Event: Ecuador Earthquake
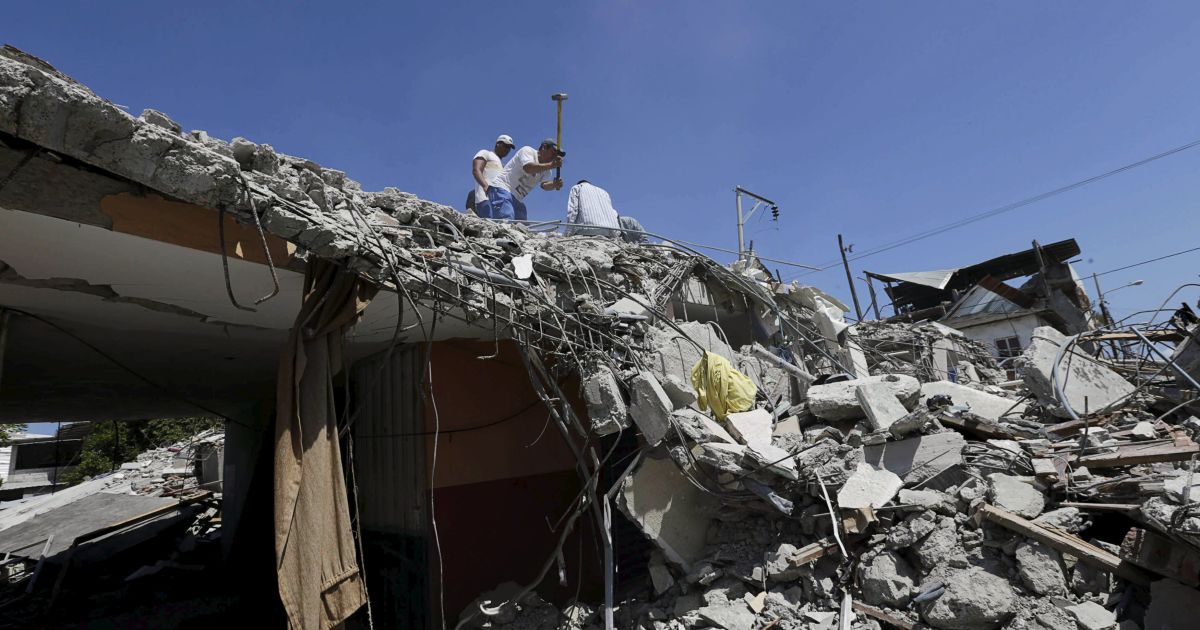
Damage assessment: damage